Murō Saisei

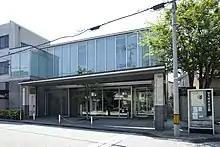
Muro Saisei Kinenkan Museum

The full collection of his literature was published both before (by publisher Hibonkaku, 1936–37, 13 Volumes plus 1 attachment) and after (by publisher Shinchosha, 1964–68, 12 Volumes plus 2 attachments) his death. For his poetry, two publishers (Chikuma Shobo, Fuyukisha) have published full collection of poems. As for his novels, his daughter Asako Muro has edited and published "The Full Kingdom Story of Muro Saisei" (Sakuhinsha).